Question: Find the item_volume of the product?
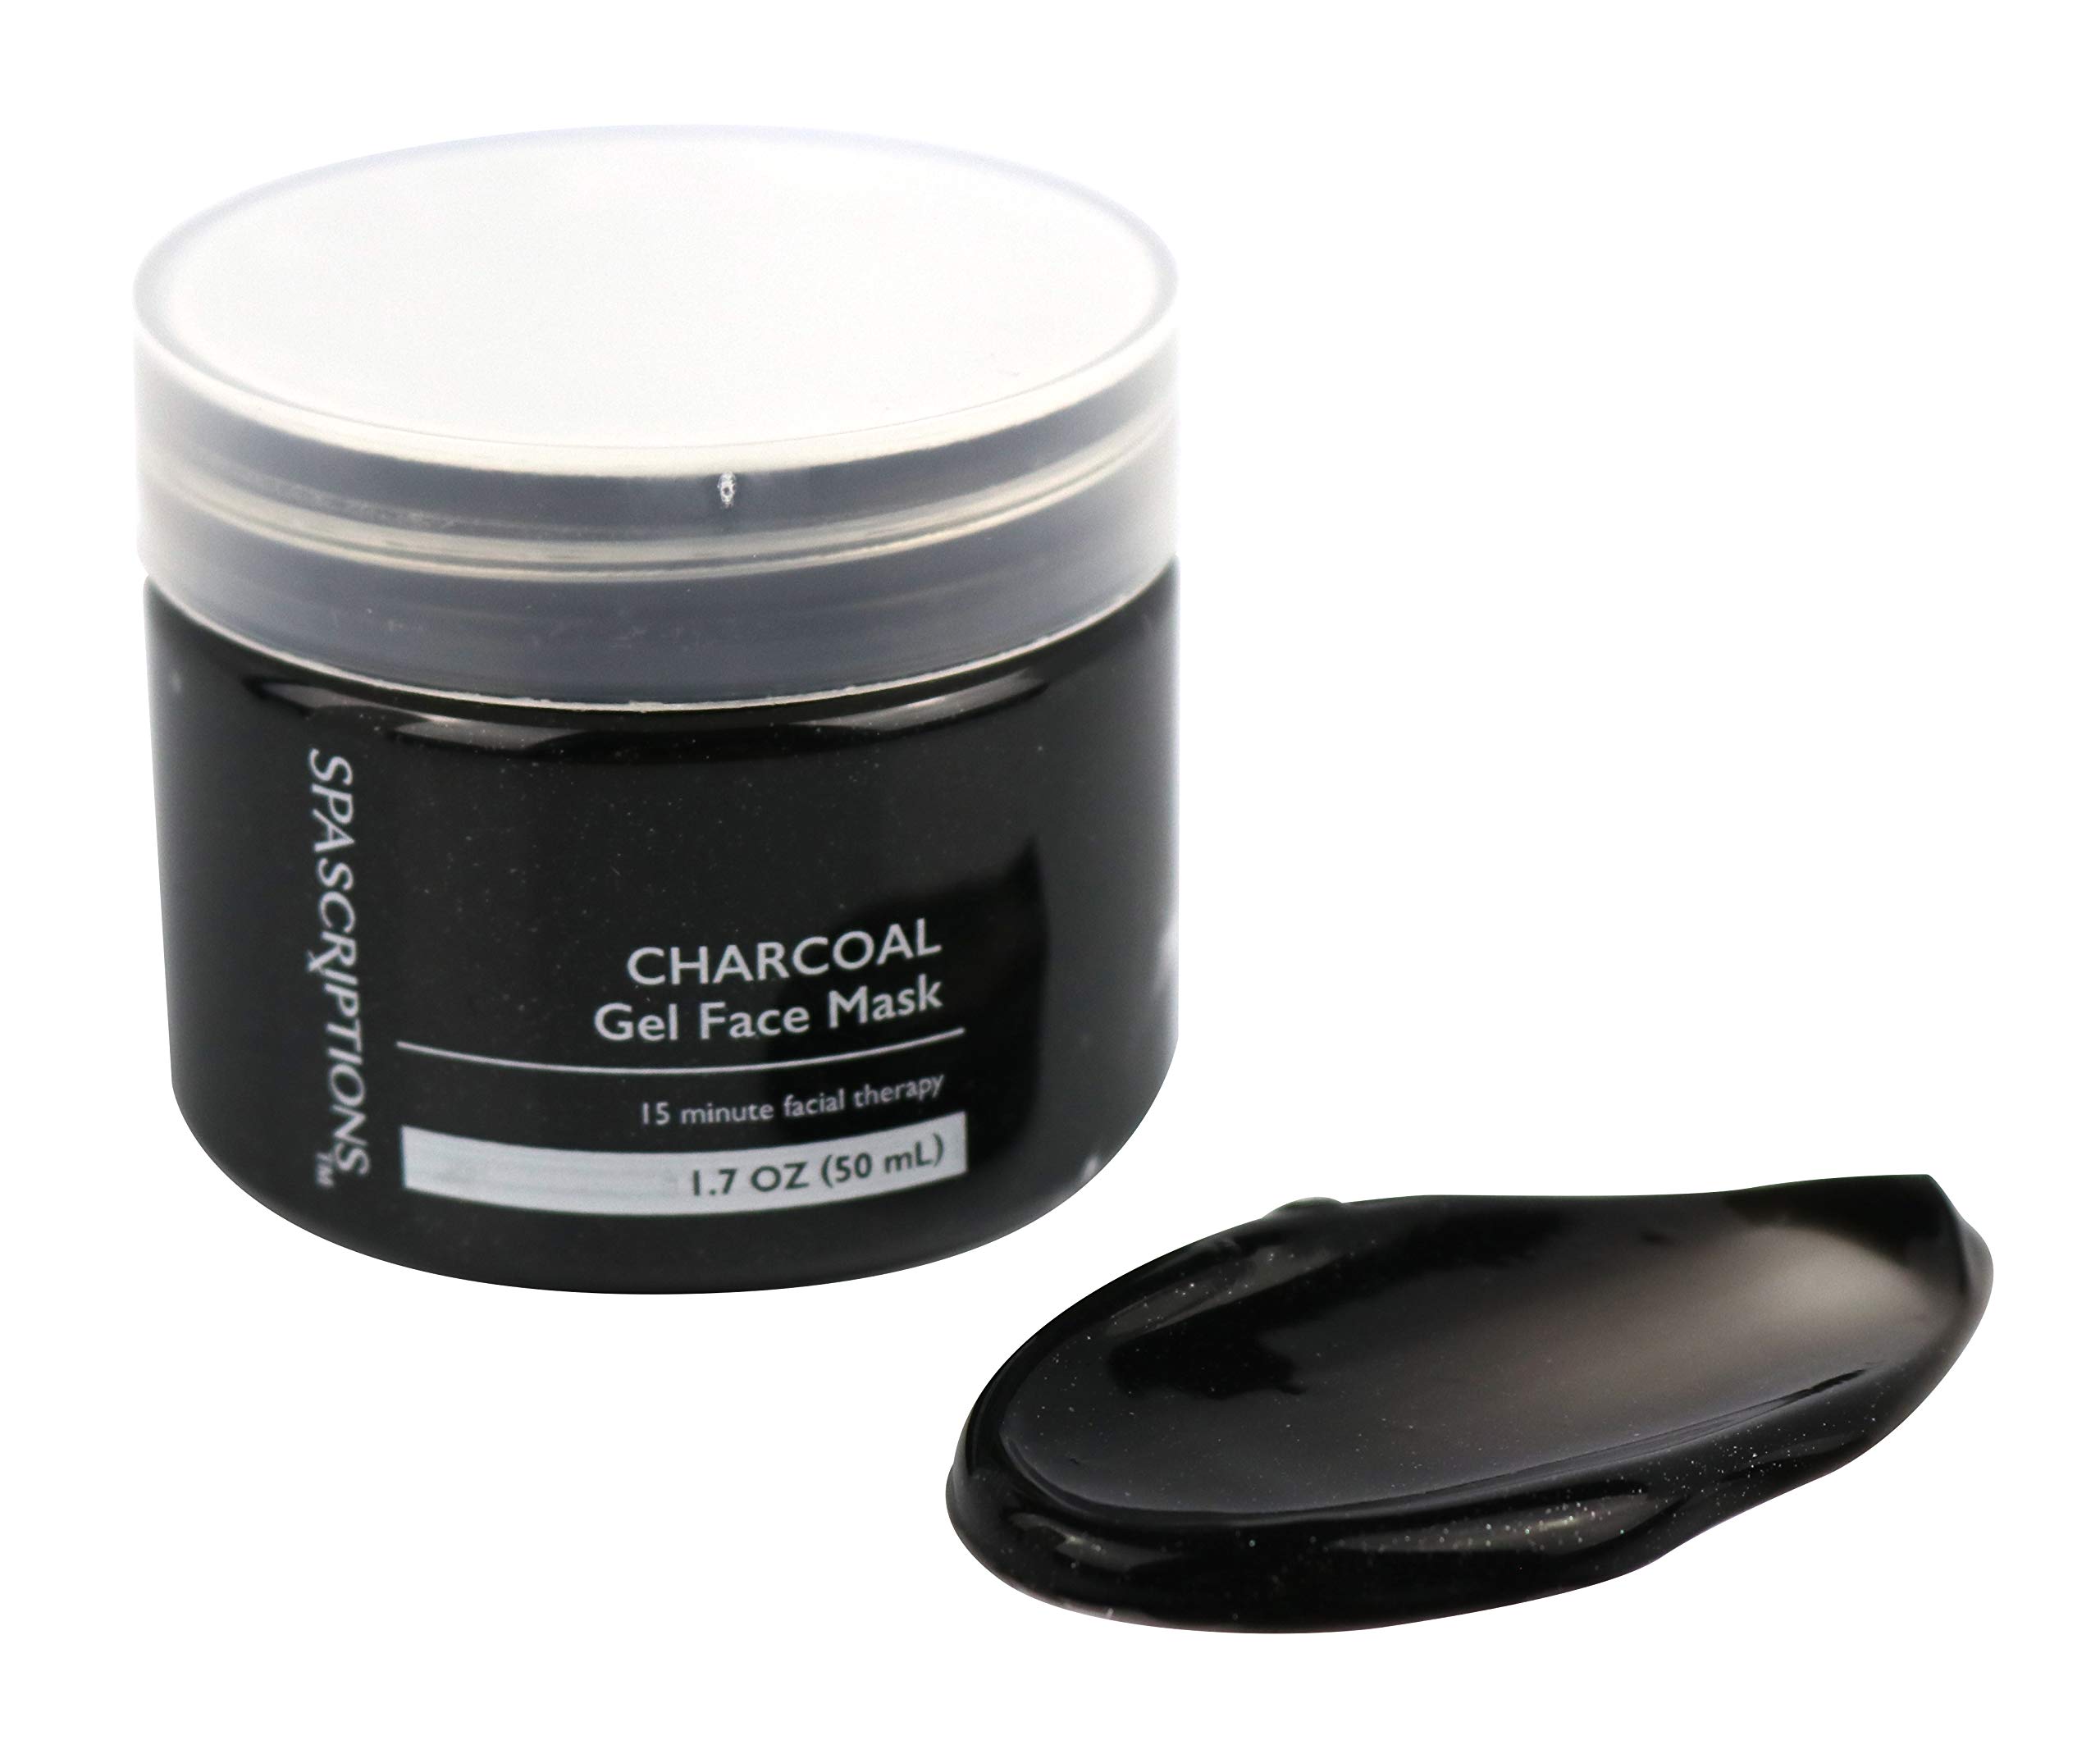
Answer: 50.0 millilitre